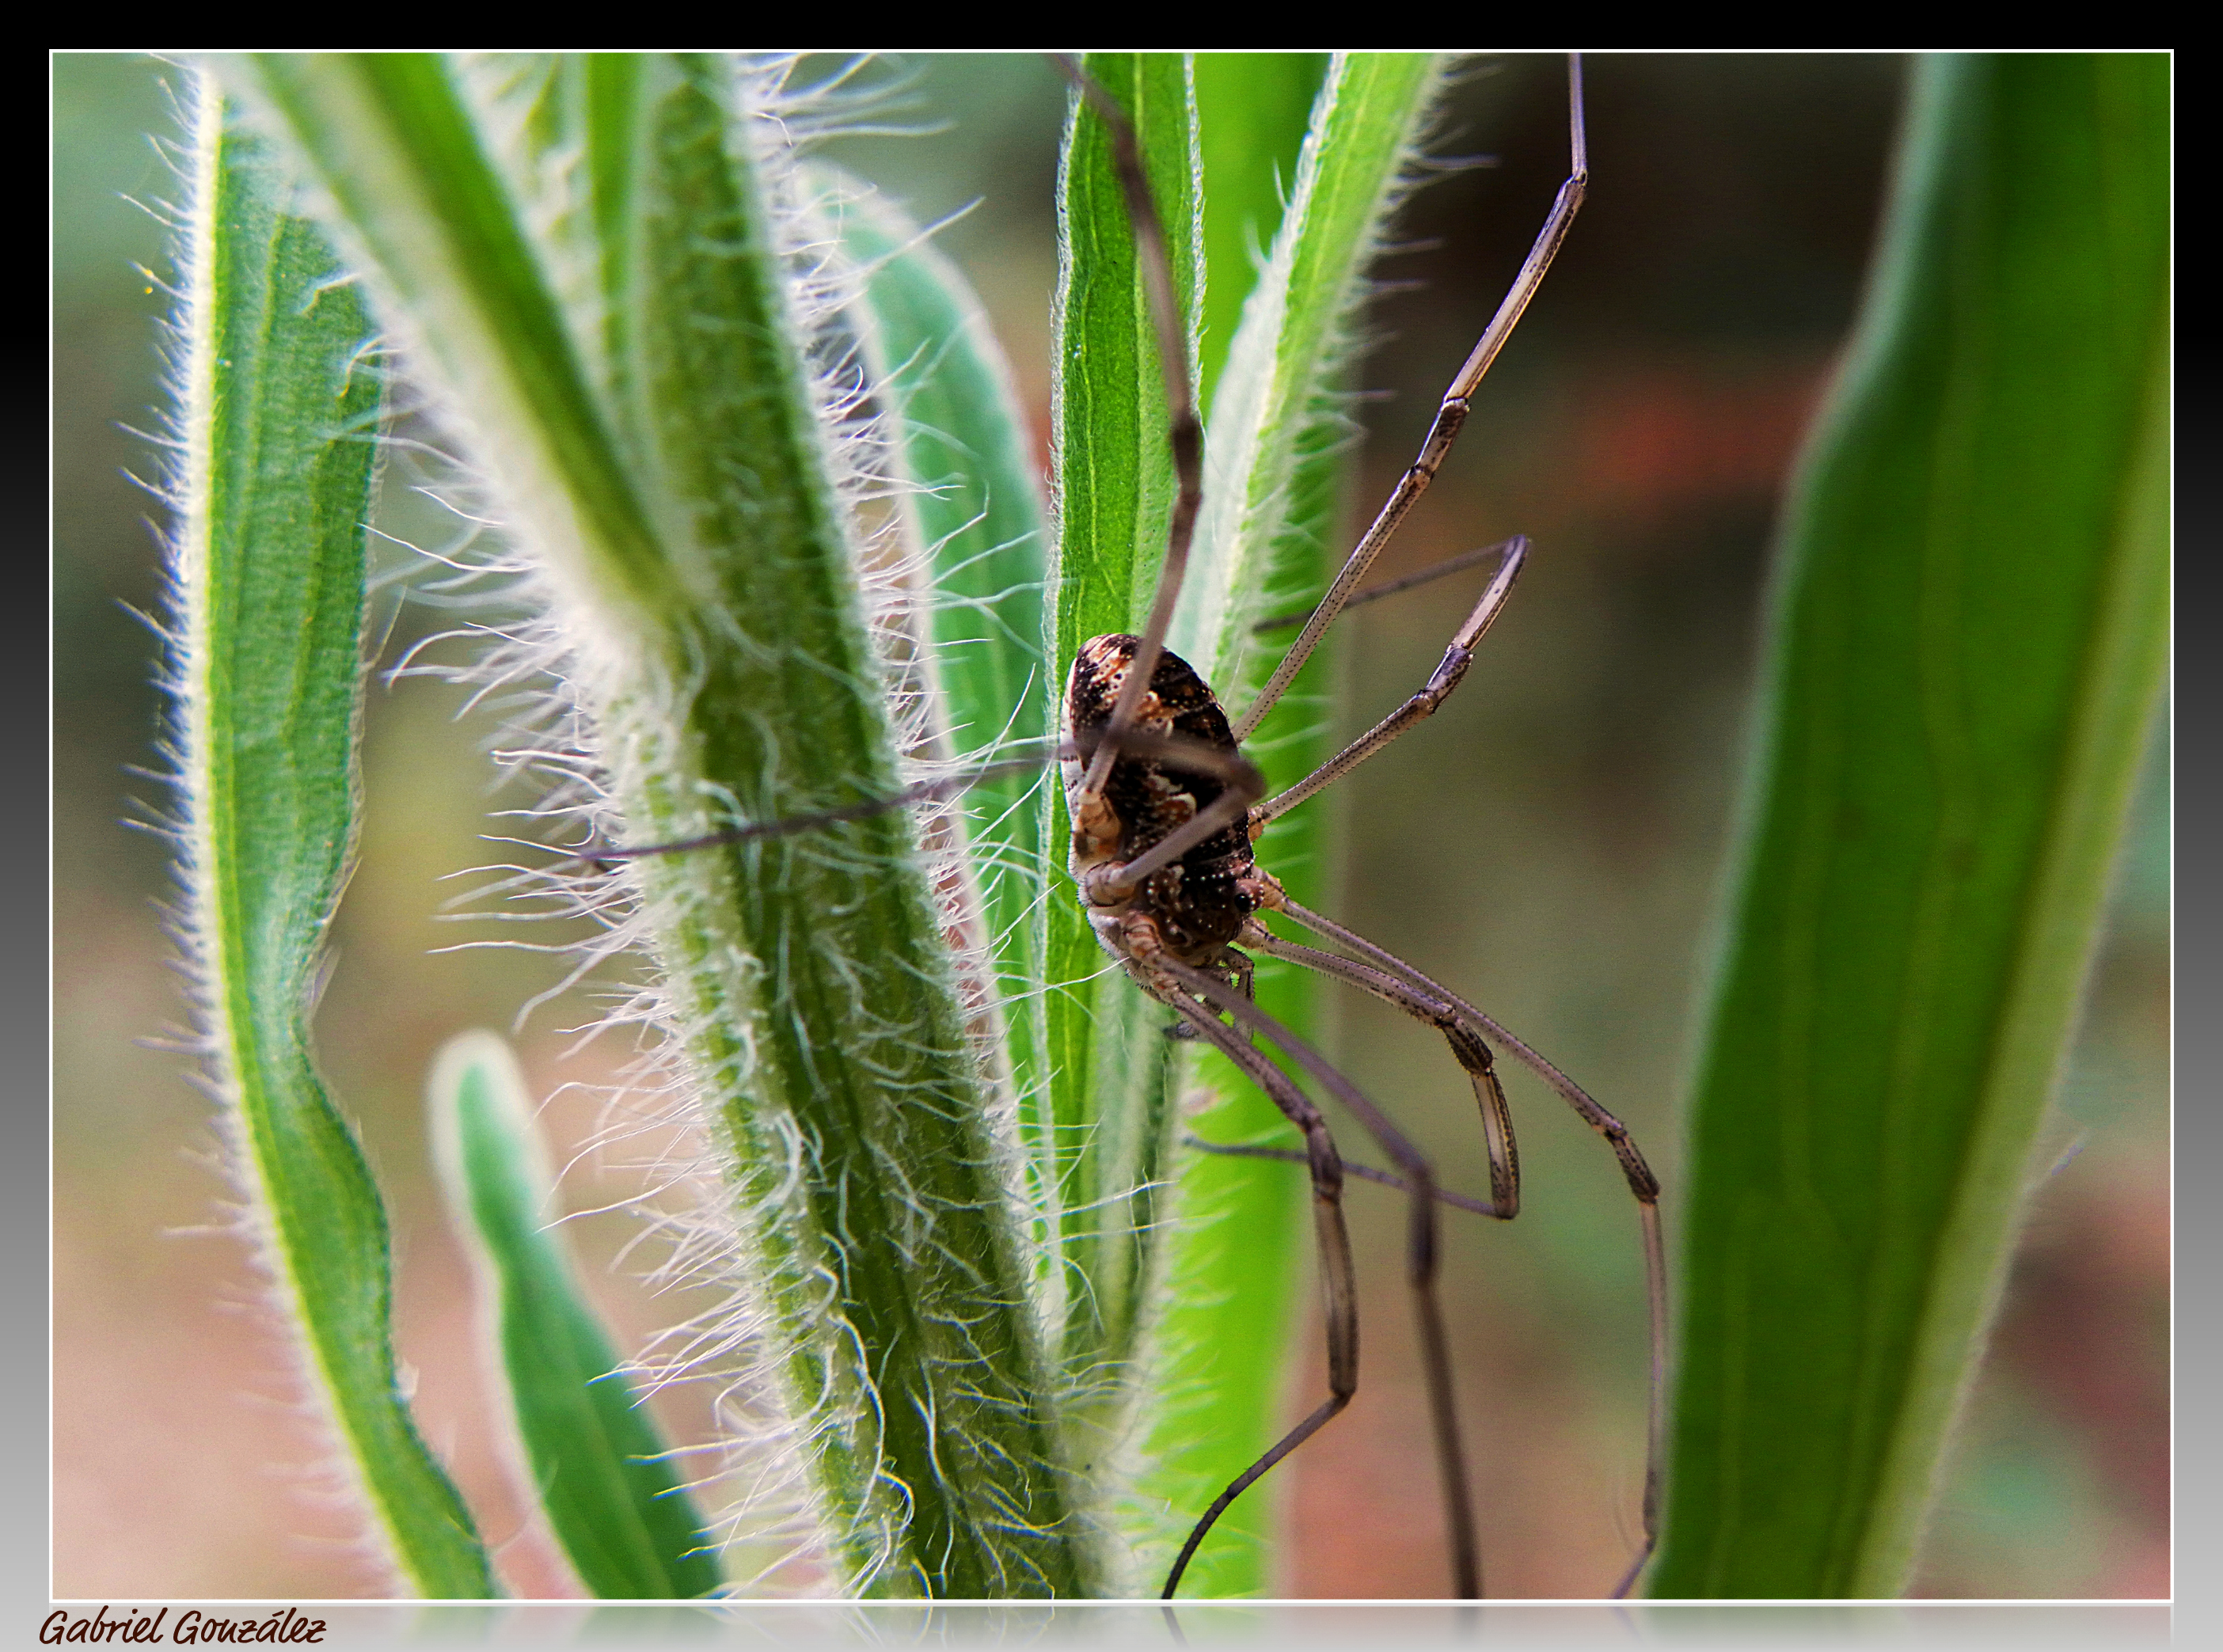
grass, photography, green, insect, macro, fauna, invertebrate, close up, animals, ggl1, animales, macro photography, grass family, plant stem